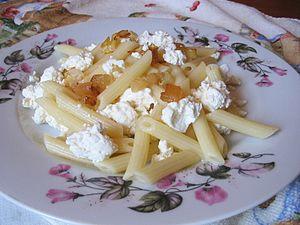
Le quark est un type de produit laitier fabriqué par le réchauffement du lait jusqu'à ce que le phénomène de caillage se produise. Il peut être classé en tant que fromage frais, bien que, dans certains pays, il soit traditionnellement considéré comme étant un produit laitier fermenté. Le quark traditionnel est fait sans présure, mais dans certaines laiteries modernes, cette dernière est utilisée. Il est doux, blanc et jeune, et ne contient généralement pas de sel ajouté.